Strasbourg tramway

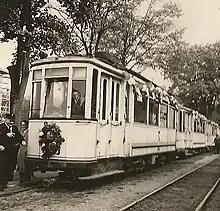
Last tram ride on 1 May 1960

In the 1950s, the tram, already weakened by World War II, faced competition from other modes of transport such as the bus, the bicycle and the private automobile. The tram system was abandoned in 1960 and replaced by buses; the last tram ran on 1 May 1960 and carried a black wreath to resemble a funeral procession. Much of the traffic was absorbed by the private automobile.